Gene expression

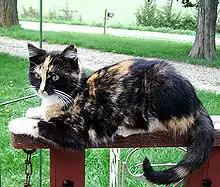
The patchy colours of a tortoiseshell cat are the result of different levels of expression of pigmentation genes in different areas of the skin.

Regulation of gene expression is the control of the amount and timing of appearance of the functional product of a gene. Control of expression is vital to allow a cell to produce the gene products it needs when it needs them; in turn, this gives cells the flexibility to adapt to a variable environment, external signals, damage to the cell, and other stimuli. More generally, gene regulation gives the cell control over all structure and function, and is the basis for cellular differentiation, morphogenesis and the versatility and adaptability of any organism.